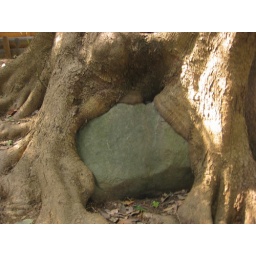
rock in tree